R v Symonds

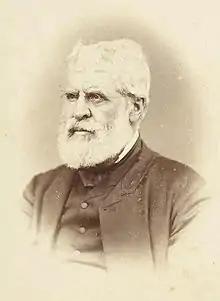
Justice Chapman, was an Australian and New Zealand judge and politician.

The judges of the Supreme Court asserted the "paramount importance of the Crown's pre-emptive monopoly right to purchase lands from Māori".